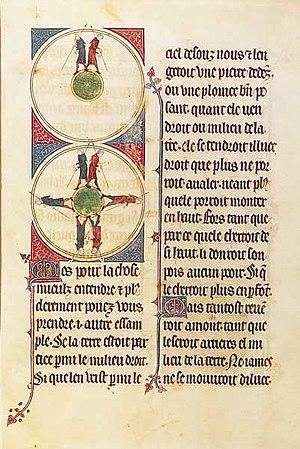
Gautier de Metz, dit aussi Gauthier, Gossuin ou Gossouin de Metz est un ecclésiastique et poète du XIIIᵉ siècle originaire de Metz ou de ses environs.
Cette page concerne les événements qui se sont produits au treizième siècle en Lorraine.
Le mythe de la Terre plate est la légende urbaine selon laquelle, durant le Moyen Âge européen, la vision cosmologique dominante était celle d'une Terre plate et non sphérique.